Sky position (RA, Dec in degrees): 229.652, 4.825
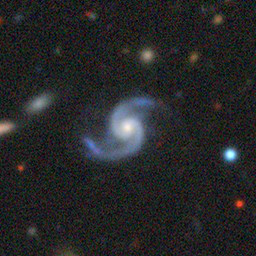
Galaxy morphology: Unbarred Loose Spiral Galaxies